Howard Johnson (lyricist)

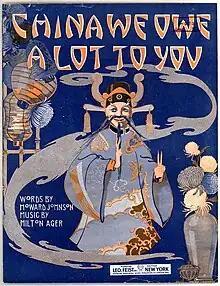
Cover for sheet music to Johnson's "China We Owe a Lot to You"

Songwriter, author and lyricist, Johnson was born in Waterbury, Connecticut, and died in New York, New York. He was educated in high school and in private music study. Johnson was a pianist in Boston theatres, and then a staff writer for a New York publishing company. During World War I, he served in the United States Navy.